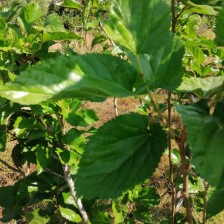
Variety: Buriram60